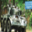
Label: tank